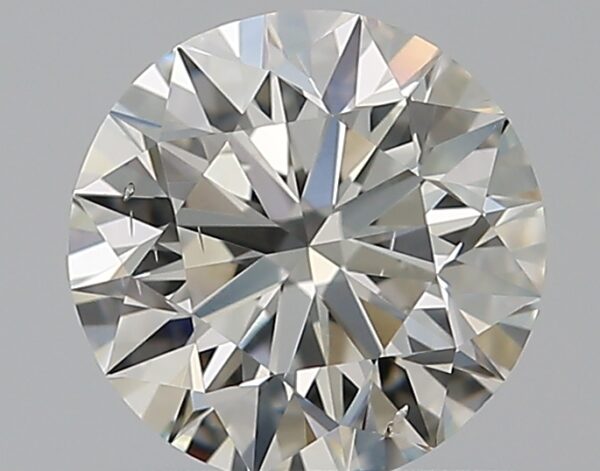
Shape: round
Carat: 0.66
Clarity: SI1
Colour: G
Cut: EX
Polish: EX
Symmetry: EX
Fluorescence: M
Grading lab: GIA
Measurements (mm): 5.55 x 5.59 x 3.48